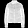
Label: Coat